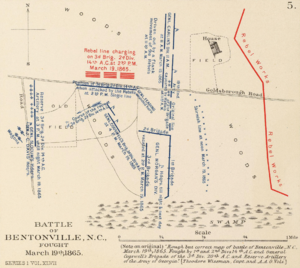
Slaget ved Bentonville
Slaget ved Bentonville, North Carolina
Slaget ved Bentonville blev udkæmpet mellem 19. marts og 21. marts 1865, i Bentonville, North Carolina, nær den nutidige by Four Oaks, som led i Carolina kampagnen i den amerikanske borgerkrig. Det var det sidste større slag som blev udkæmpet mellem hærene under generalmajor William T. Sherman og general Joseph E. Johnston. I betragtning af fjendens overvældende styrke og de forholdsvis store tab hans hær havde haft i slaget overgav Johnston sig til Sherman lidt over en måned senere ved Bennett Place, i nærheden af Durham Station. Sammen med Robert E. Lee's overgivelse tidligere i april udgjorde Johnstons overgivelse den reelle afslutning på krigen.